The Amazing Race: China Rush 1

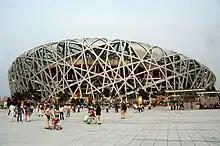
Teams performed an Olympic-styled Detour at the Beijing National Stadium, known locally as the 'Bird's Nest'.

This leg's Detour was a choice between Blade or Brush. In Blade, one team member had to cut out the shape of Haibao, the mascot of Expo 2010, while the other team member traced and cut out the background. In Brush, one team member had to correctly write out a specific Chinese character, while the other reproduced a painting of a bamboo grove.